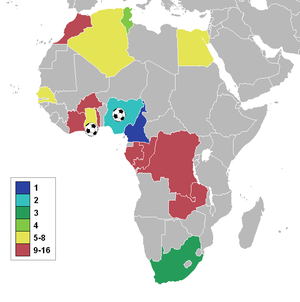
La Coupe d'Afrique des nations de football 2000 a eu lieu conjointement au Ghana et au Nigeria du 22 janvier au 13 février 2000, et a été remporté par le Cameroun.